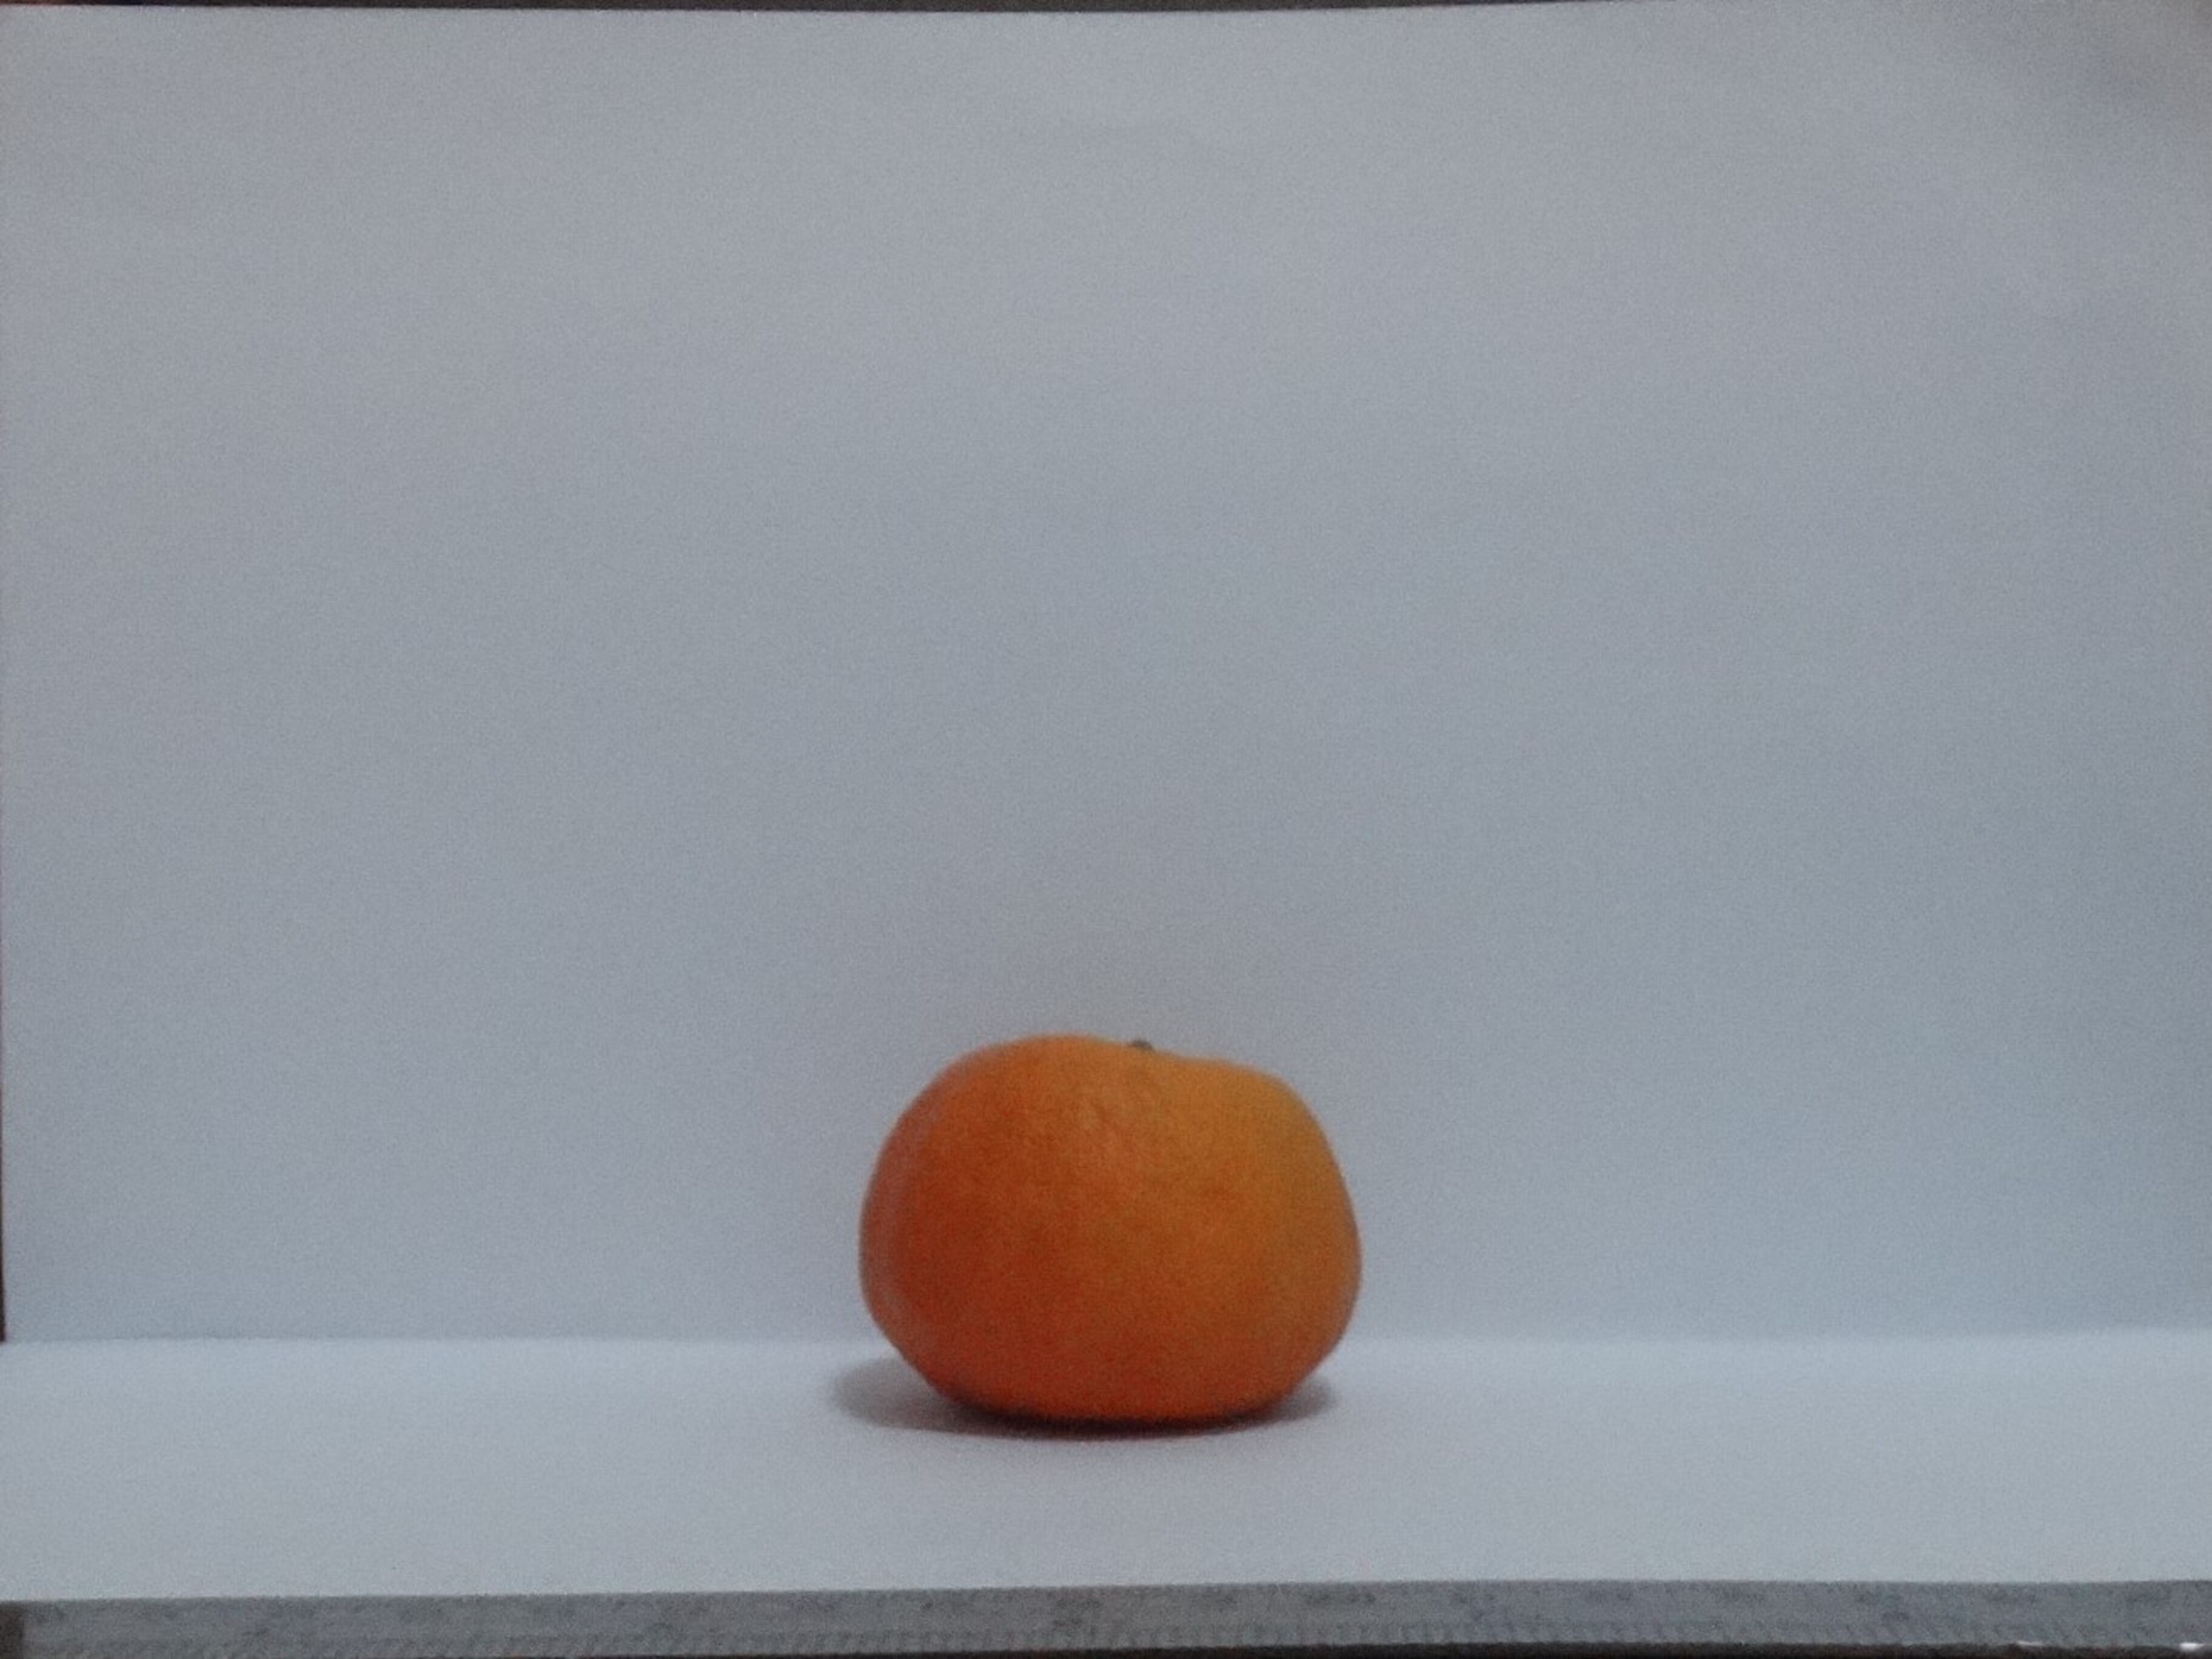
Citrus fruit variety: murcott